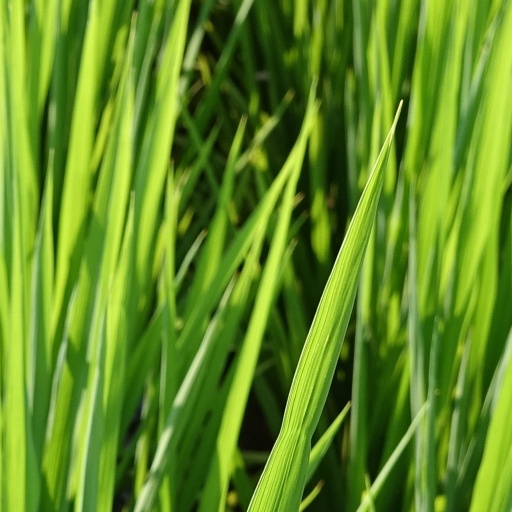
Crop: rice